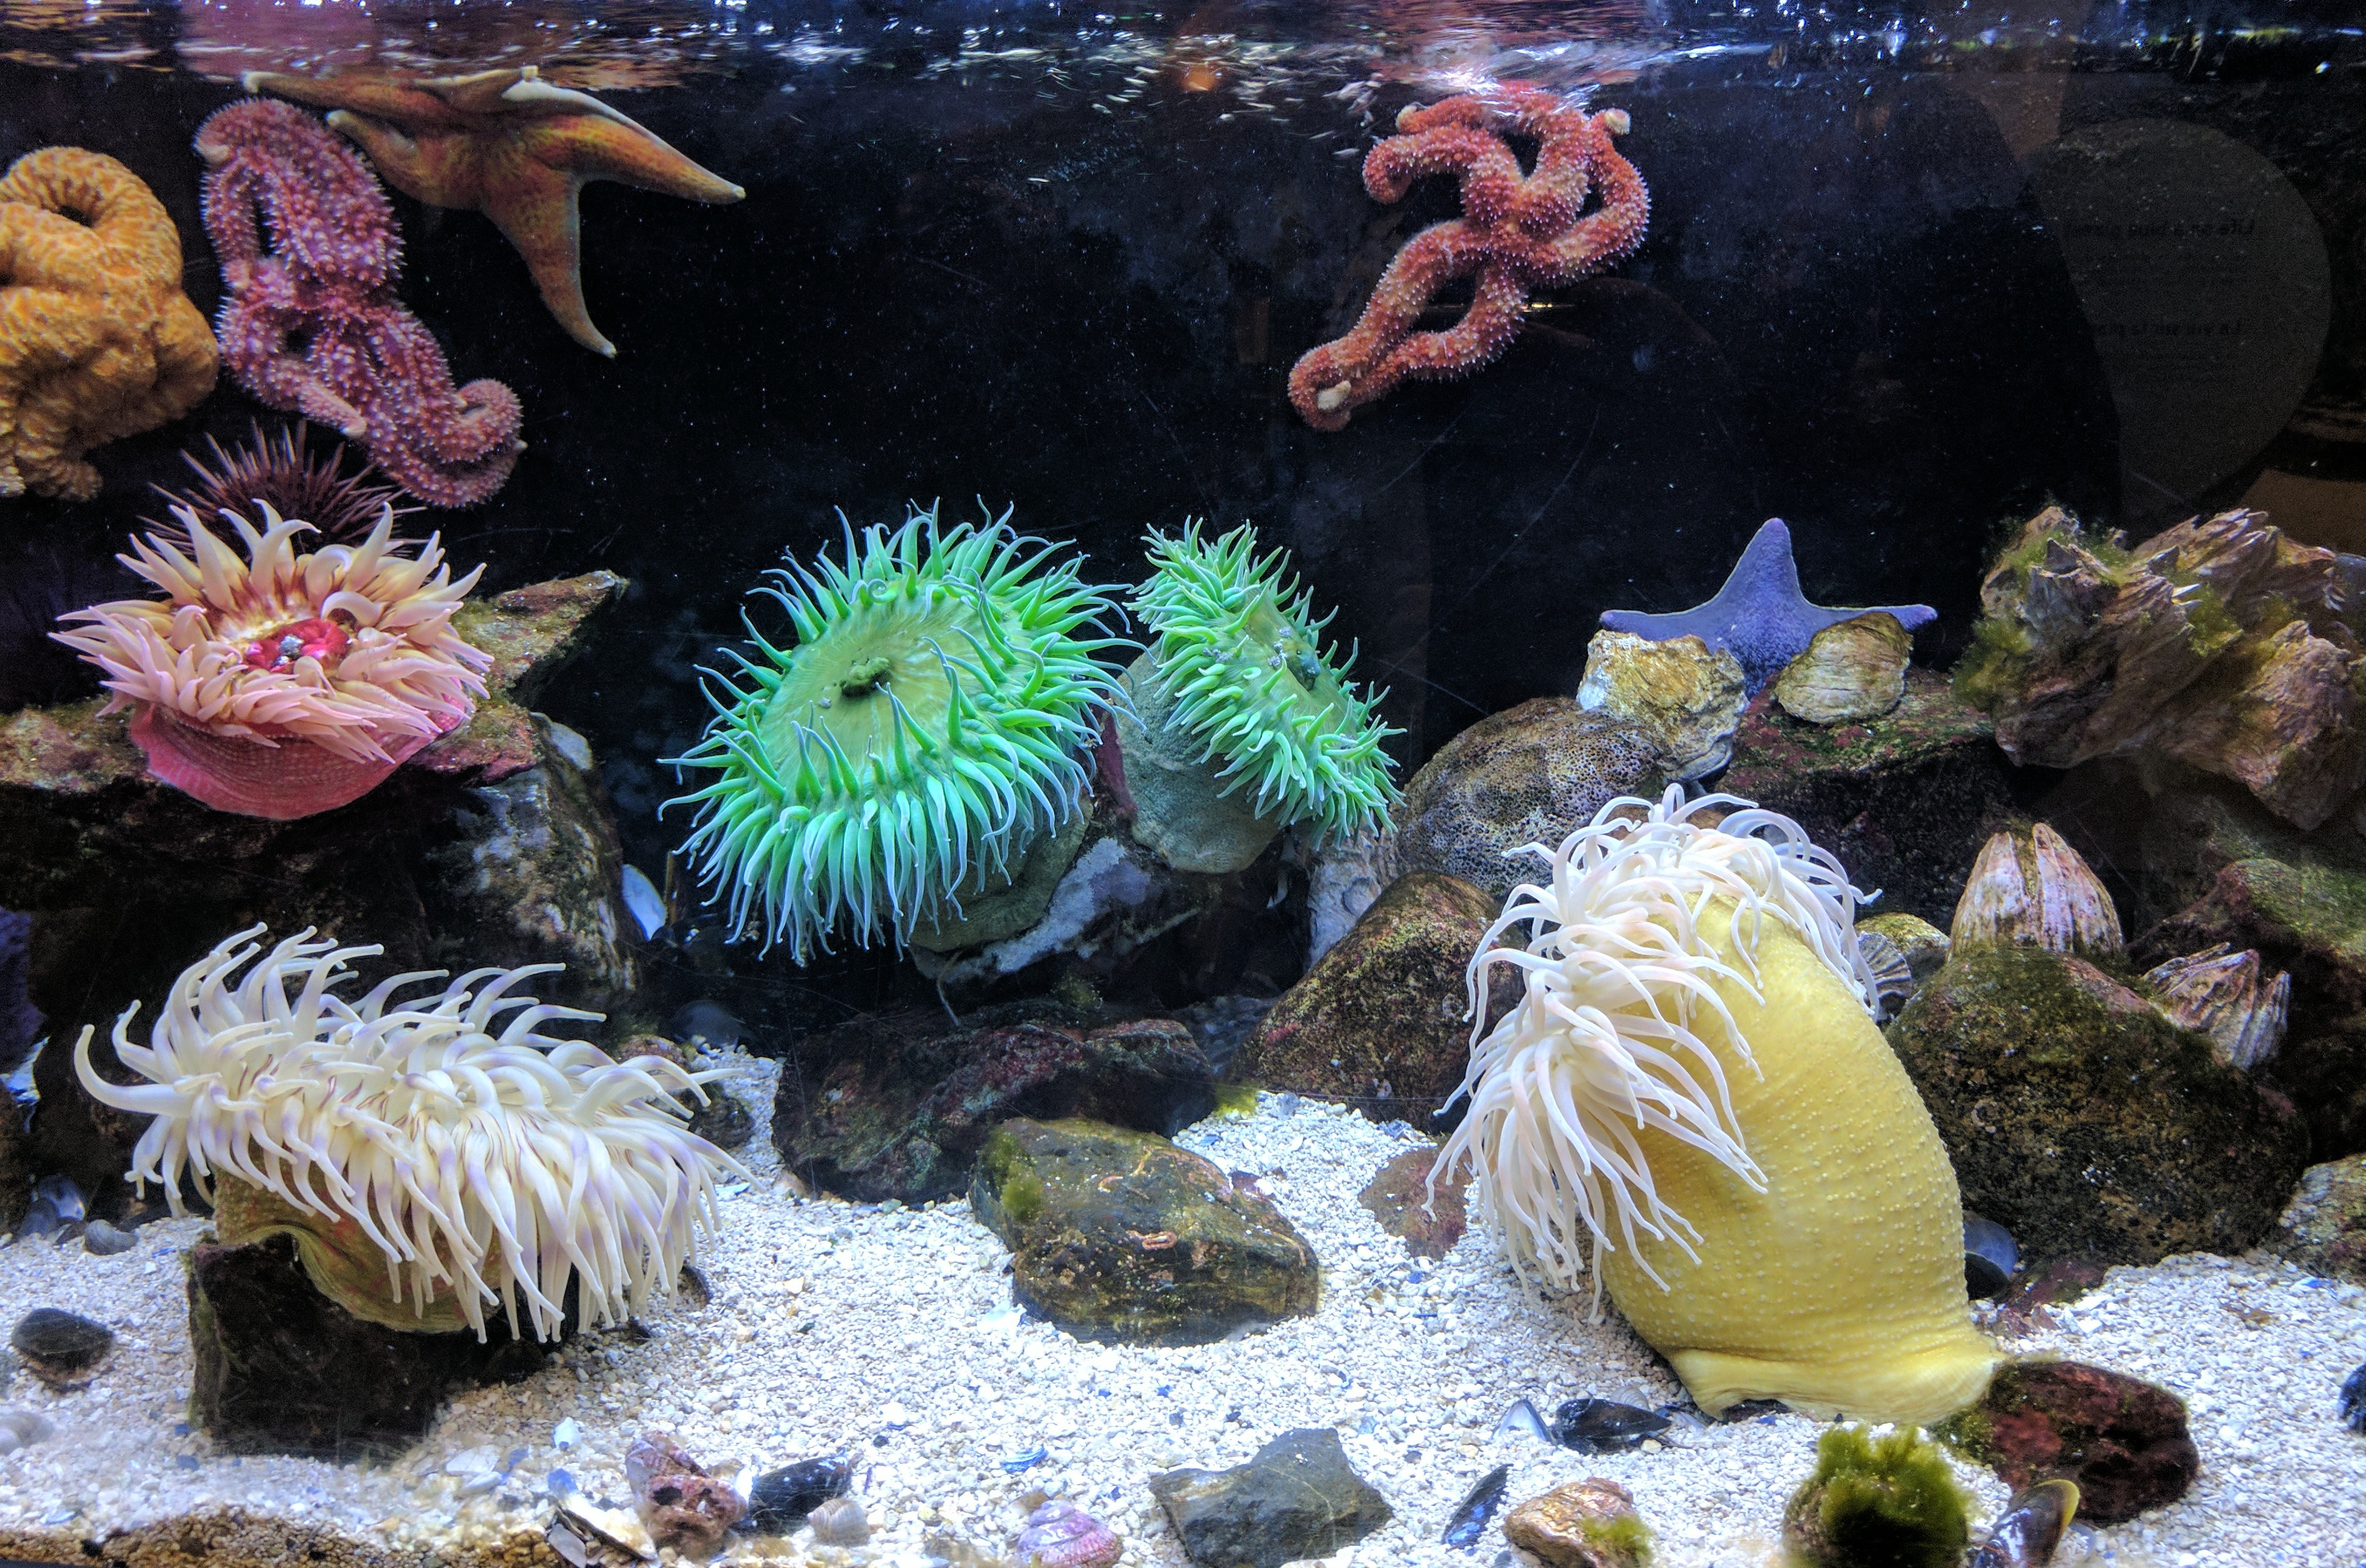
underwater, biology, fish, fauna, coral, coral reef, invertebrate, reef, aquarium, organism, sea anemone, marine biology, coral reef fish, pomacentridae, freshwater aquarium